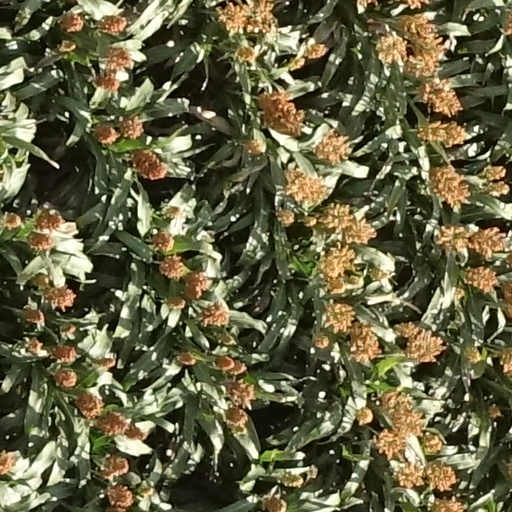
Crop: sorghum